Changzhi

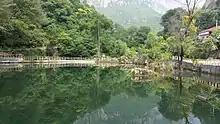
A view of the Taihang Mountains in Changzhi

Changzhi is located in southeastern Shanxi province, along the southern section of the Taihang Mountains. The majority of the city's area is mountainous, and much of the remaining geography is hilly in nature. The average elevation in the city is approximately above sea level, with prominent peaks including Liyu Mountain and Shigao Mountain, reaching and above sea level, respectively.